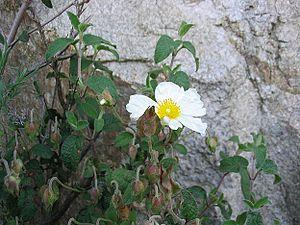
Ciste à feuilles de sauge
Les cistes ou cystes sont des arbrisseaux dicotylédones du genre Cistus et de la famille des Cistacées poussant le plus souvent sur le pourtour méditerranéen. Ils adorent en effet les sols secs et ensoleillés. De plus ils sont pyrophytes, ayant la particularité de se régénérer facilement et même de se multiplier après les incendies. Autant dire que les maquis ou les garrigues méditerranéens, si souvent touchés par les feux de forêts, sont tapissés de cistaies qui fleurissent entre le printemps et l'été.
En botanique, la garrigue est une formation végétale caractéristique des régions méditerranéennes, proche du maquis. Selon l'École agronomique de Montpellier, la garrigue est au calcaire ce que le maquis est aux terrains siliceux. L'École agronomique de Toulouse associe le terme de garrigue à l'étagement de végétation. Garrigue et maquis peuvent être réunis sous un même vocable : le matorral qui constitue une sère d'une succession régressive due au passage récurrent du feu, correspondant généralement à un écosystème forestier dégradé, parfois à un réembroussaillement d'anciennes pâtures ou de terres cultivées laissées à l'abandon.